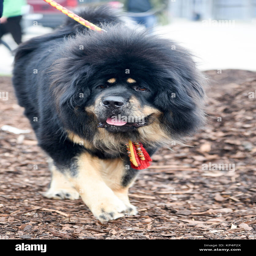
animal is a large dog breed .